Aura (paranormal)

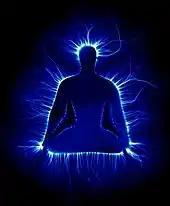
An artistic representation of a man in the Lotus position, surrounded by a blue glow

There have been numerous attempts to capture an energy field around the human body, going as far back as photographs by French physician Hippolyte Baraduc in the 1890s. Supernatural interpretations of these images have often been the result of a lack of understanding of the simple natural phenomena behind them, such as heat emanating from a human body producing aura-like images under infrared photography.